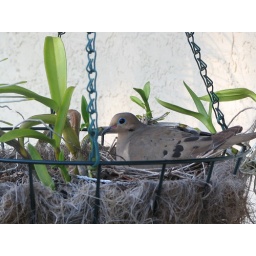
our little dove nesting in an orchid pot outside our guest room window